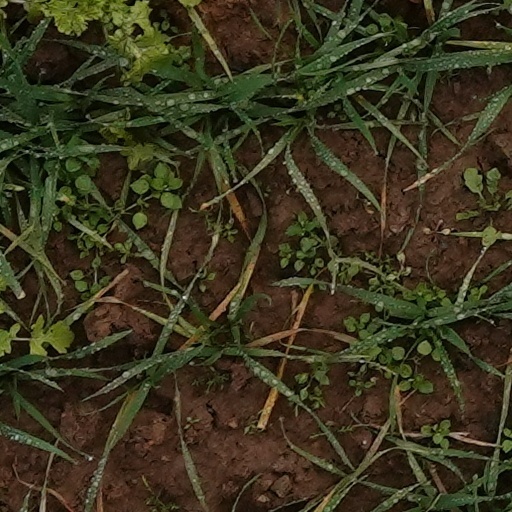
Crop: wheat